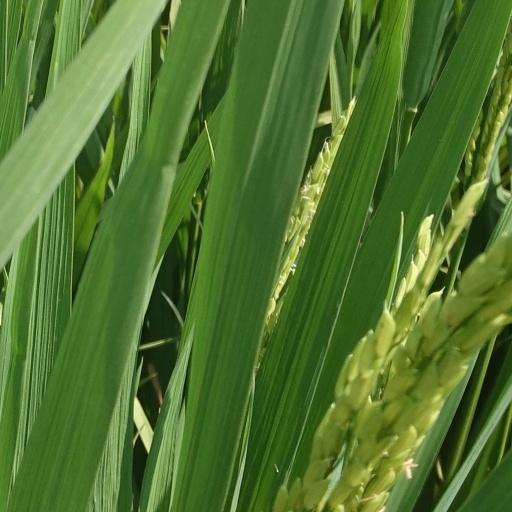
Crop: rice